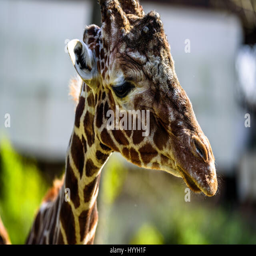
giraffe being fed in a zoo and making funny faces